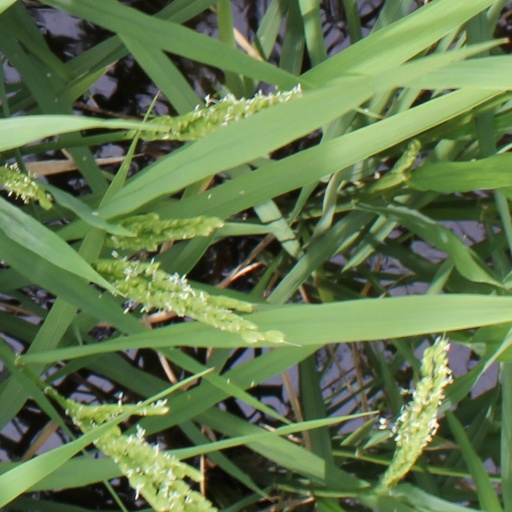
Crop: rice